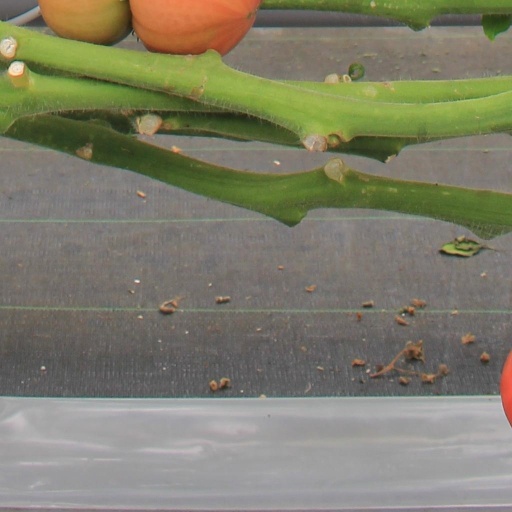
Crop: tomato